Plena Ilustrita Vortaro de Esperanto

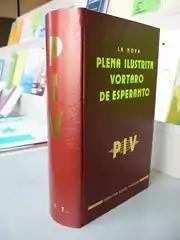
2004 edition of "Plena Ilustrita Vortaro"

The first complete Esperanto dictionary, (PV), was published in 1930 and was modeled after the French dictionary . The second edition of PV was published in 1934 and became the dictionary of choice for Esperanto as it contained 6,900 lemmas and 5,000 compounds.